Casting defect

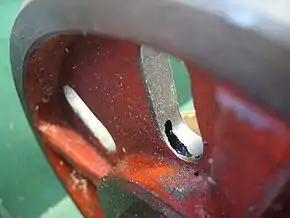
Blowhole defect in a cast iron part.

Tiny gas bubbles are called porosities, but larger gas bubbles are called "blowholes" or "blisters". Such defects can be caused by air entrained in the melt, steam or smoke from the casting sand, or other gasses from the melt or mould. (Vacuum holes caused by metal shrinkage (see above) may also be loosely referred to as 'blowholes'). Proper foundry practices, including melt preparation and mould design, can reduce the occurrence of these defects. Because they are often surrounded by a skin of sound metal, blowholes may be difficult to detect, requiring harmonic, ultrasonic, magnetic, or X-ray (e.g., industrial CT scanning) analysis.